Dehcho First Nations

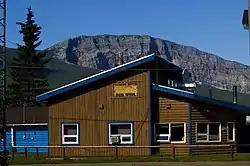
Band Office in Nahanni Butte

The Deh Cho First Nations Tribal Council is made up of several First Nations and Métis locals including: